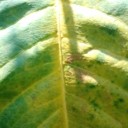
Label: Cerscospora